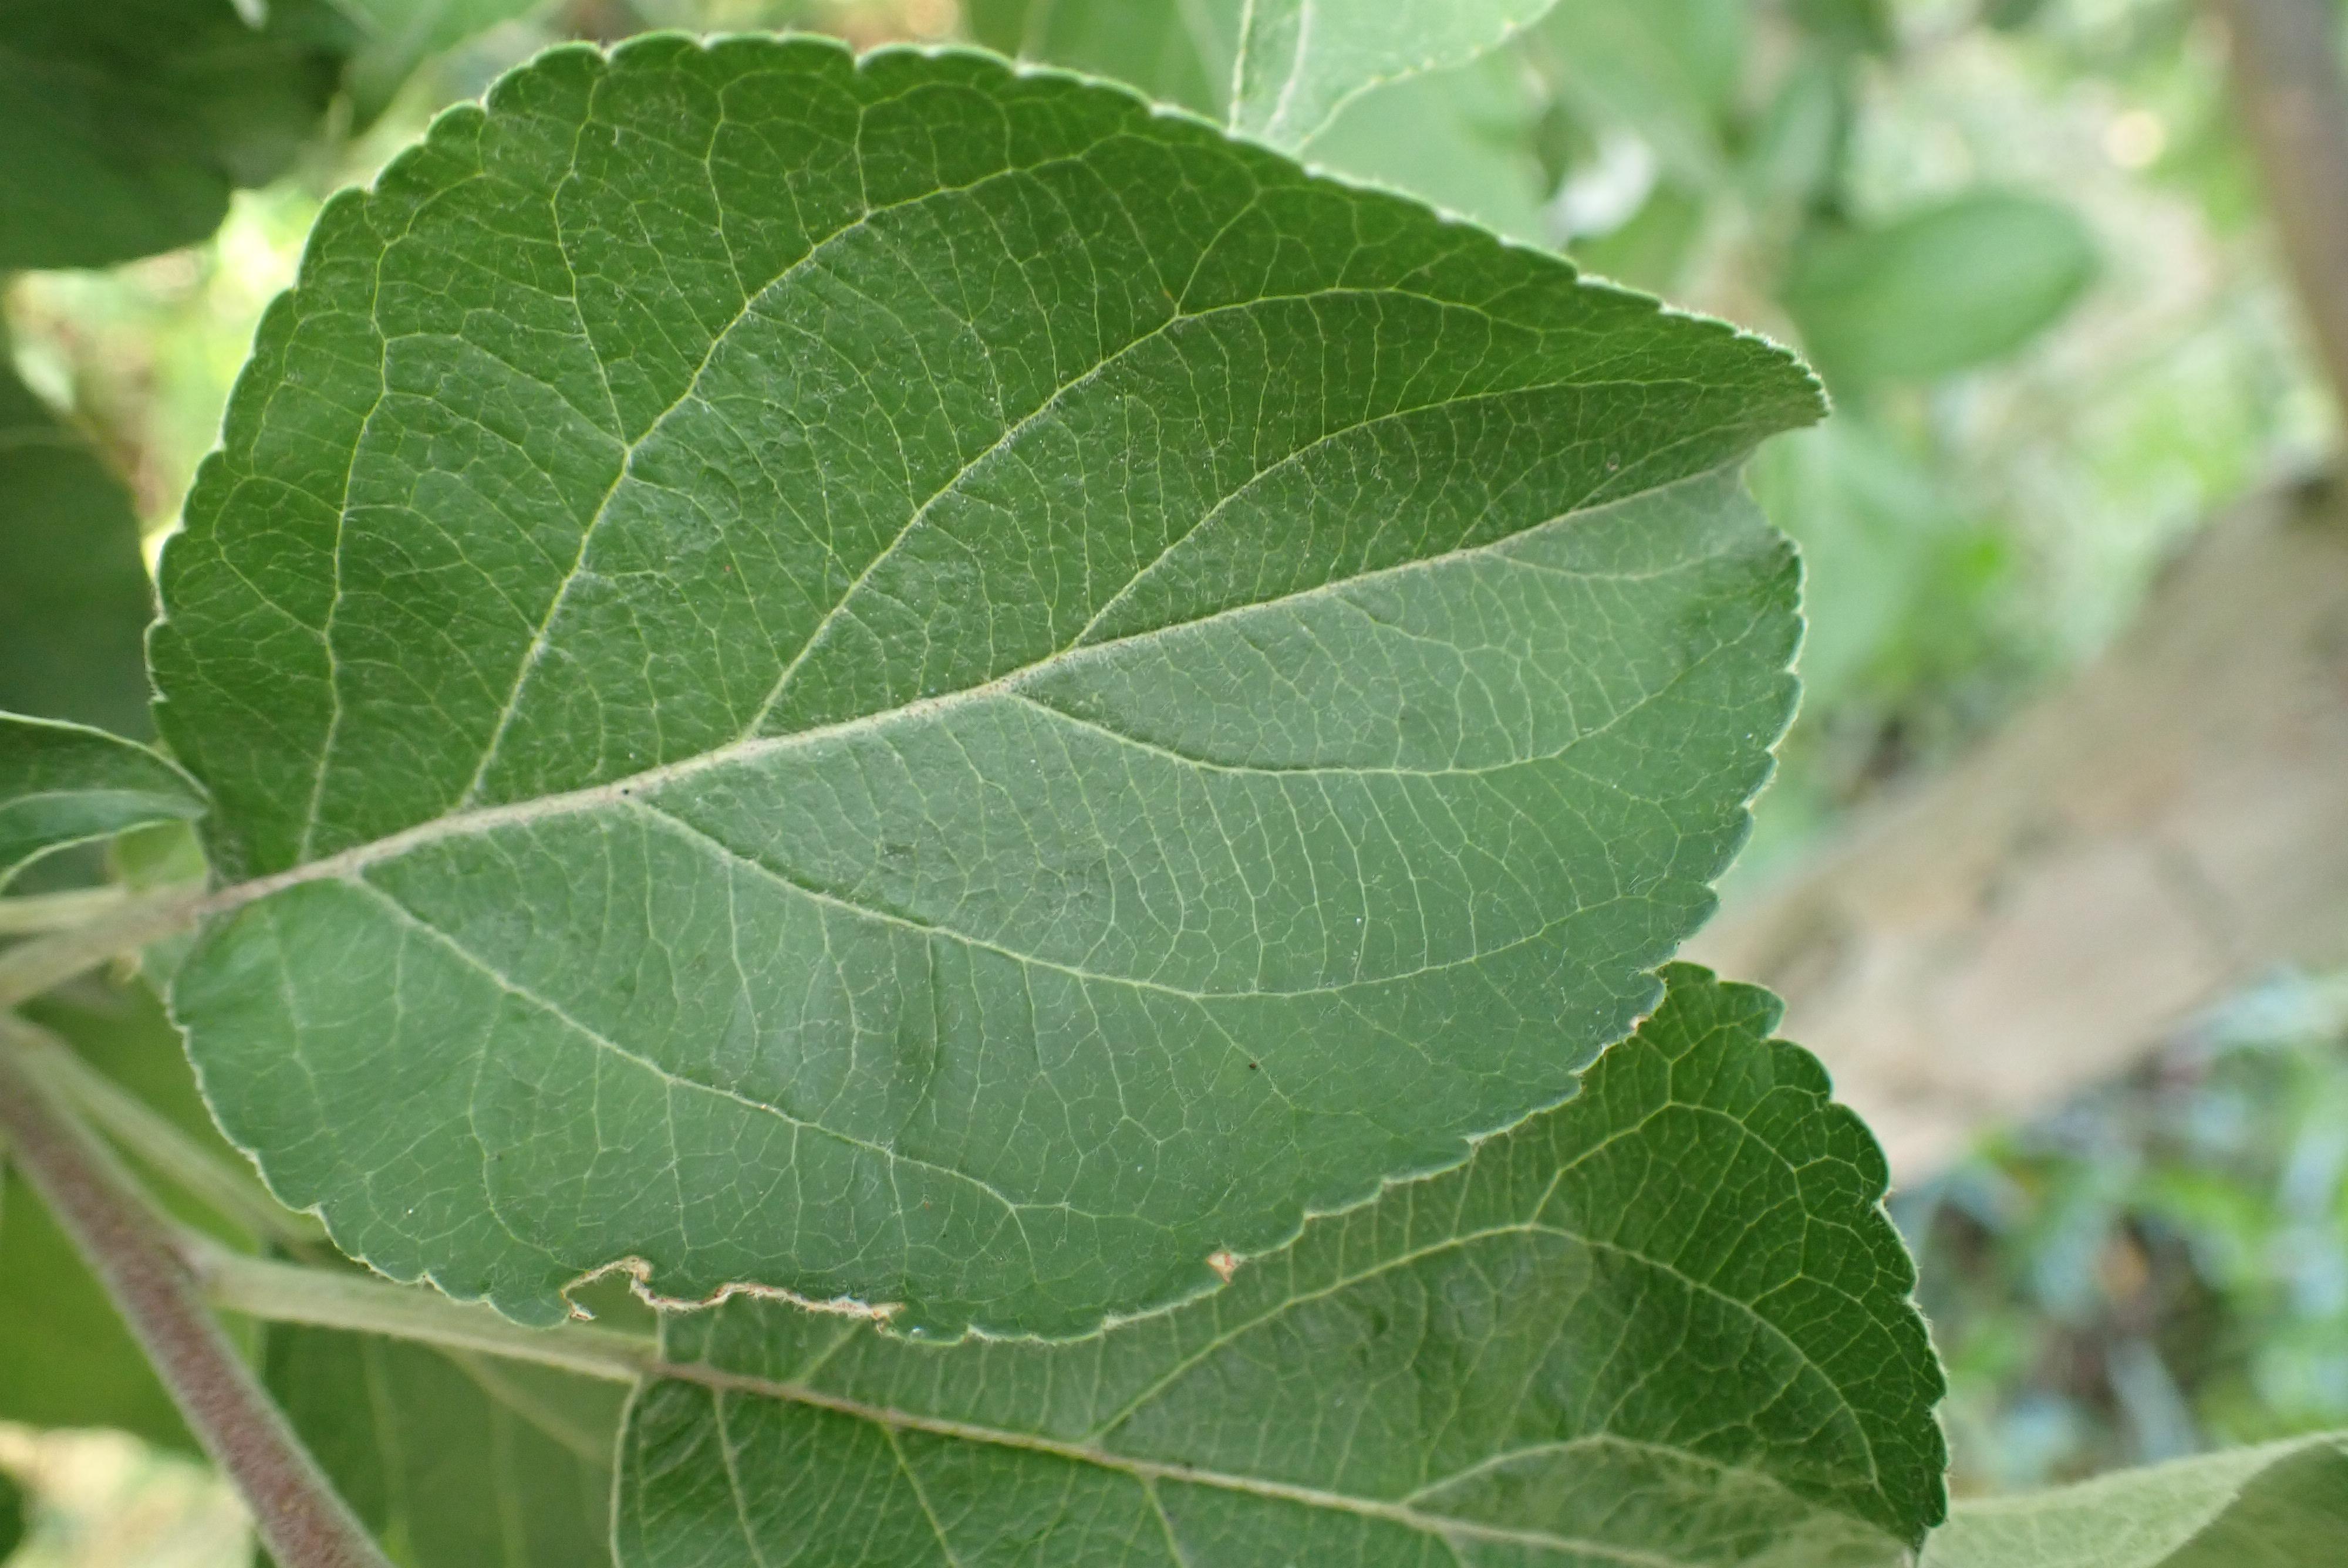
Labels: healthy